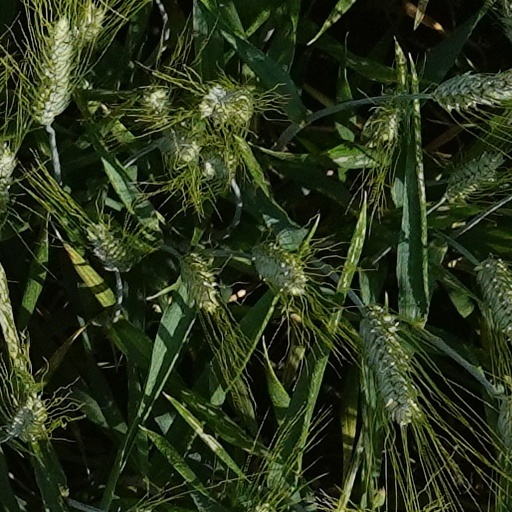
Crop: wheat